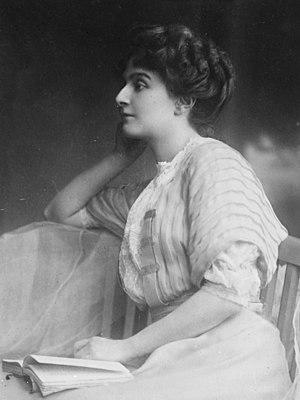
La liste des épouses des princes de Grèce et de Danemark réunit les noms des femmes des différents princes issus de la famille royale de Grèce. À l'exception d'Aspasia Manos, jamais titrée reine, cette liste n'inclut pas les épouses des rois des Hellènes, qui sont réunies dans une liste spécifique.
La psychanalyse est une méthode de soin fondée par Sigmund Freud qui en a donné en 1922 la définition suivante : « Psychanalyse est le nom :